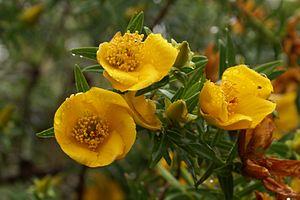
Fleur jaune (Hypericum lanceolatum ssp lanceolatum)